Corsican Guard

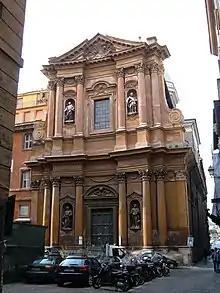
Church of the Trinità dei Pellegrini in Rome. Between this shrine and that of San Paolo alla Regola lay barracks of the Guard.

The end of the Corsican Guard, triggered by an incident that occurred in Rome on August20, 1662, gives an insight into the evolution of the geopolitical situation in Europe and on the growing French influence in Italy. Toward the middle of the 17th century, the presence in Rome of numerous diplomatic missions of the European states ended up creating a paradoxical situation in which the major powersthrough over-extension of the concept of extraterritoriality, the so-called "liberty of quarters"had in some cases provided their embassies with real military garrisons (whose soldiers were free to bear weapons throughout the city), leading to the transformation of entire areas of the city center into free zones, where criminals and killers could find refuge, untouchable by the law.